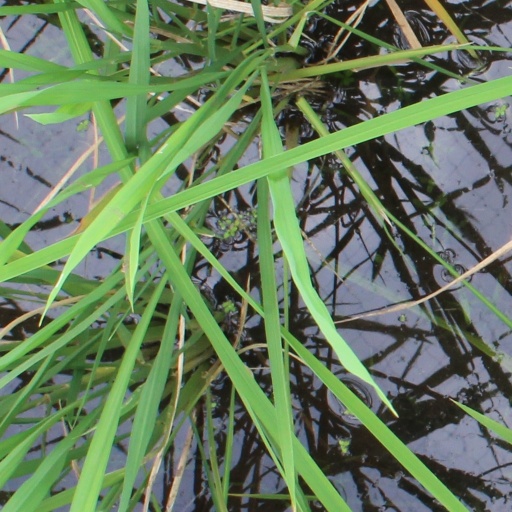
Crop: rice